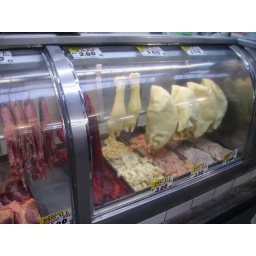
Various parts of pigs for sale in the food market including trotters and tongue!